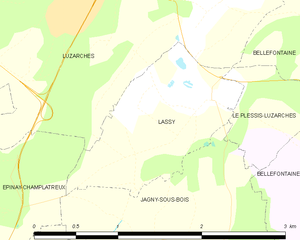
Carte des communes françaises Lassy